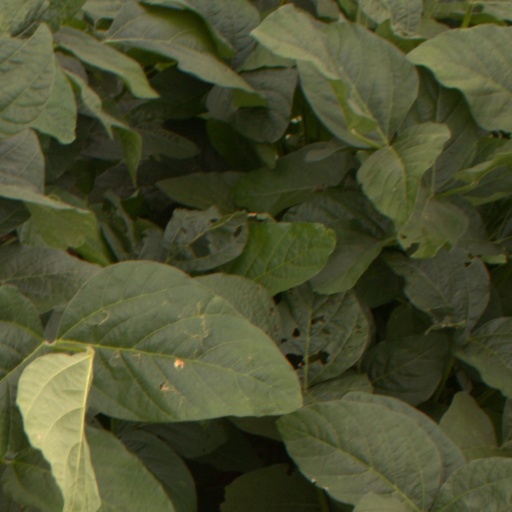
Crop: soybean